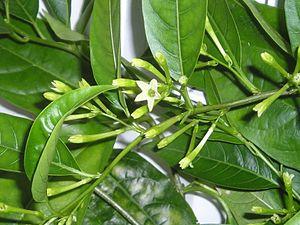
Jasmin de nuit (Cestrum nocturnum)
Cestrum nocturnum, appelé courammment jasmin de nuit, galant de nuit, cestreau nocturne, dame de nuit, reine de nuit ou jasmin bâtard, est une solanacée du genre Cestrum, originaire des Antilles et d'Amérique centrale. Cette plante arbustive est abondamment cultivée dans les régions subtropicales pour le parfum très intense de ses fleurs, qui ne s'ouvrent que durant la nuit.